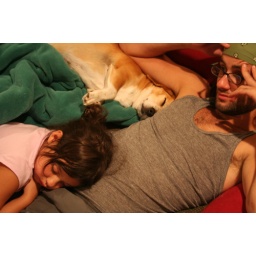
best seat in the house